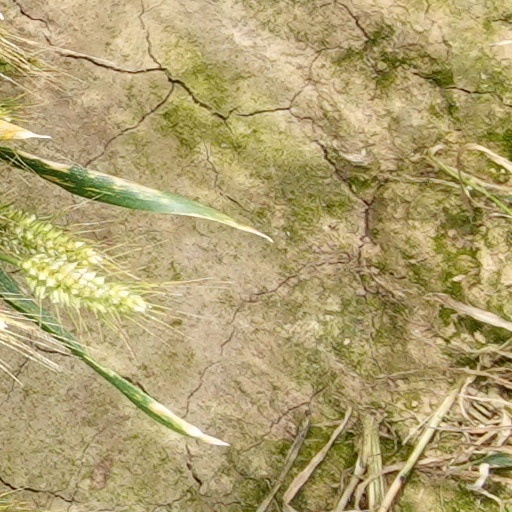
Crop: wheat